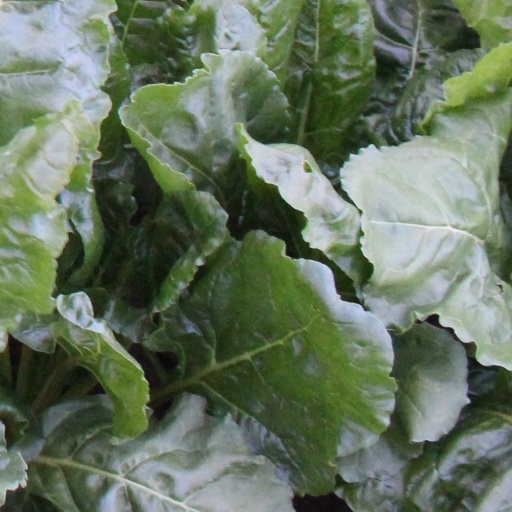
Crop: sugar beet